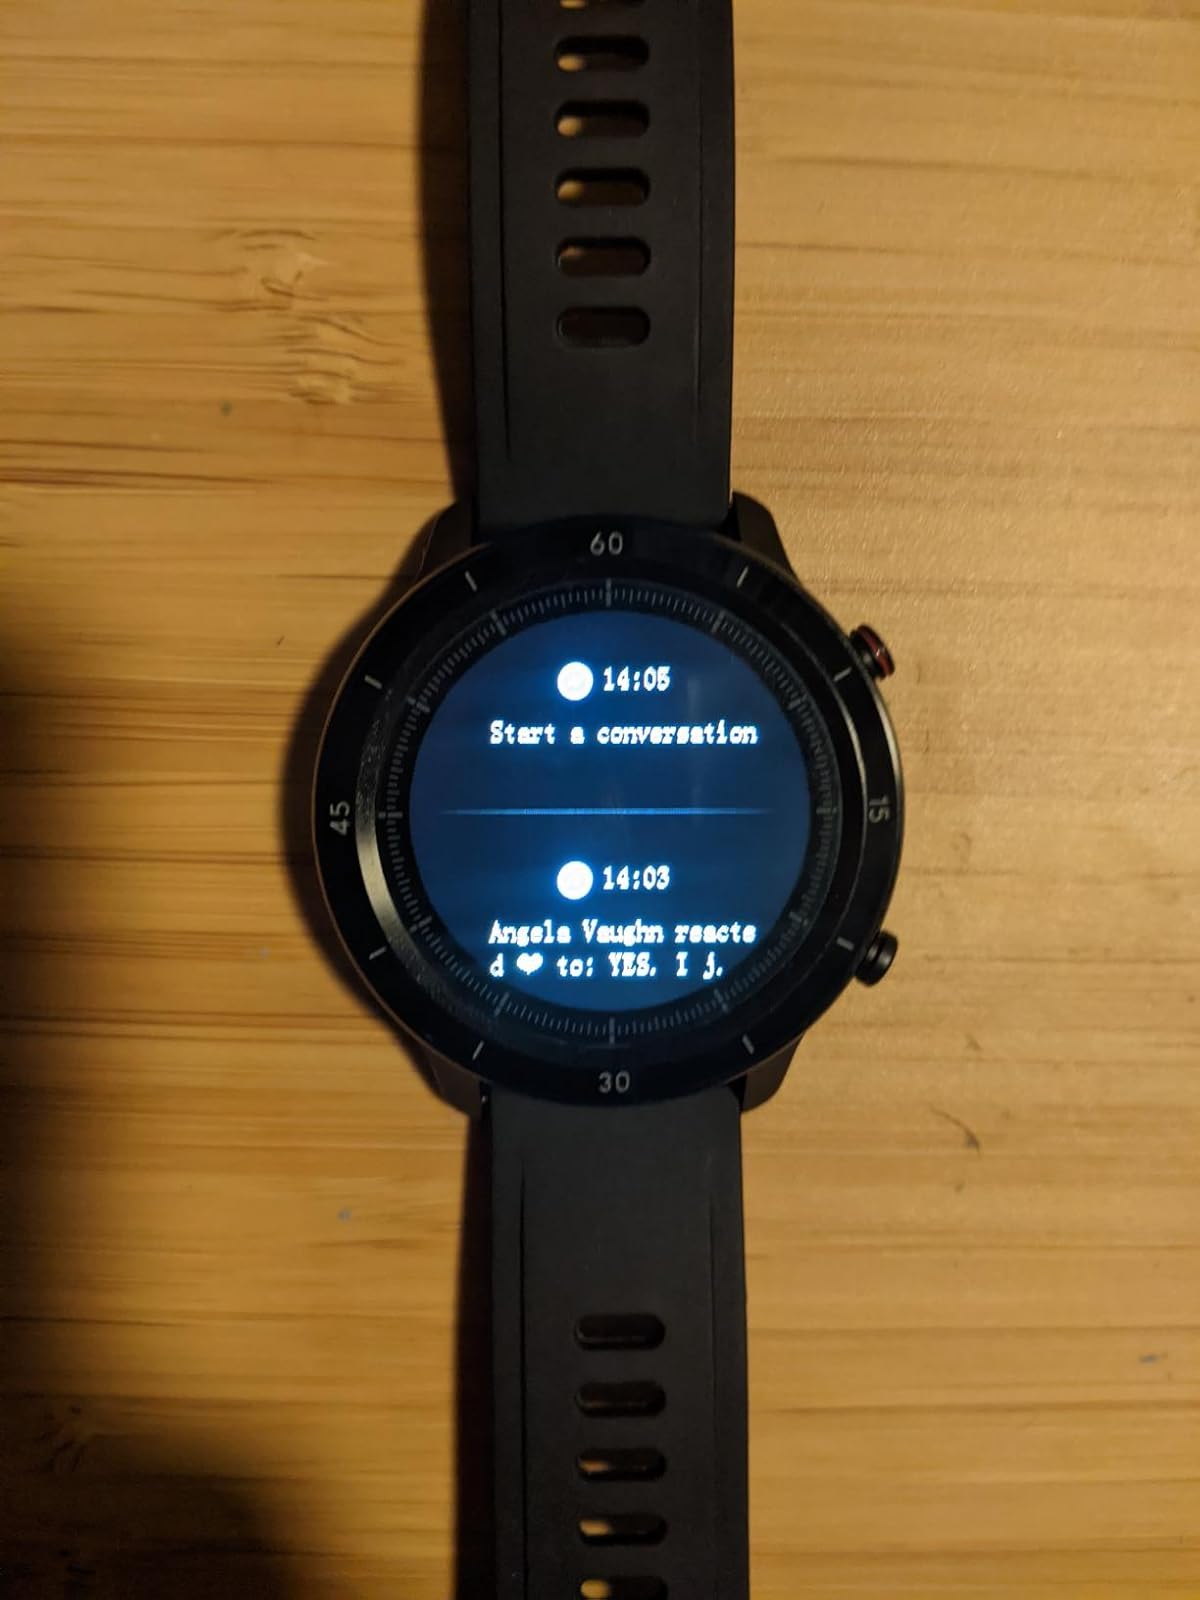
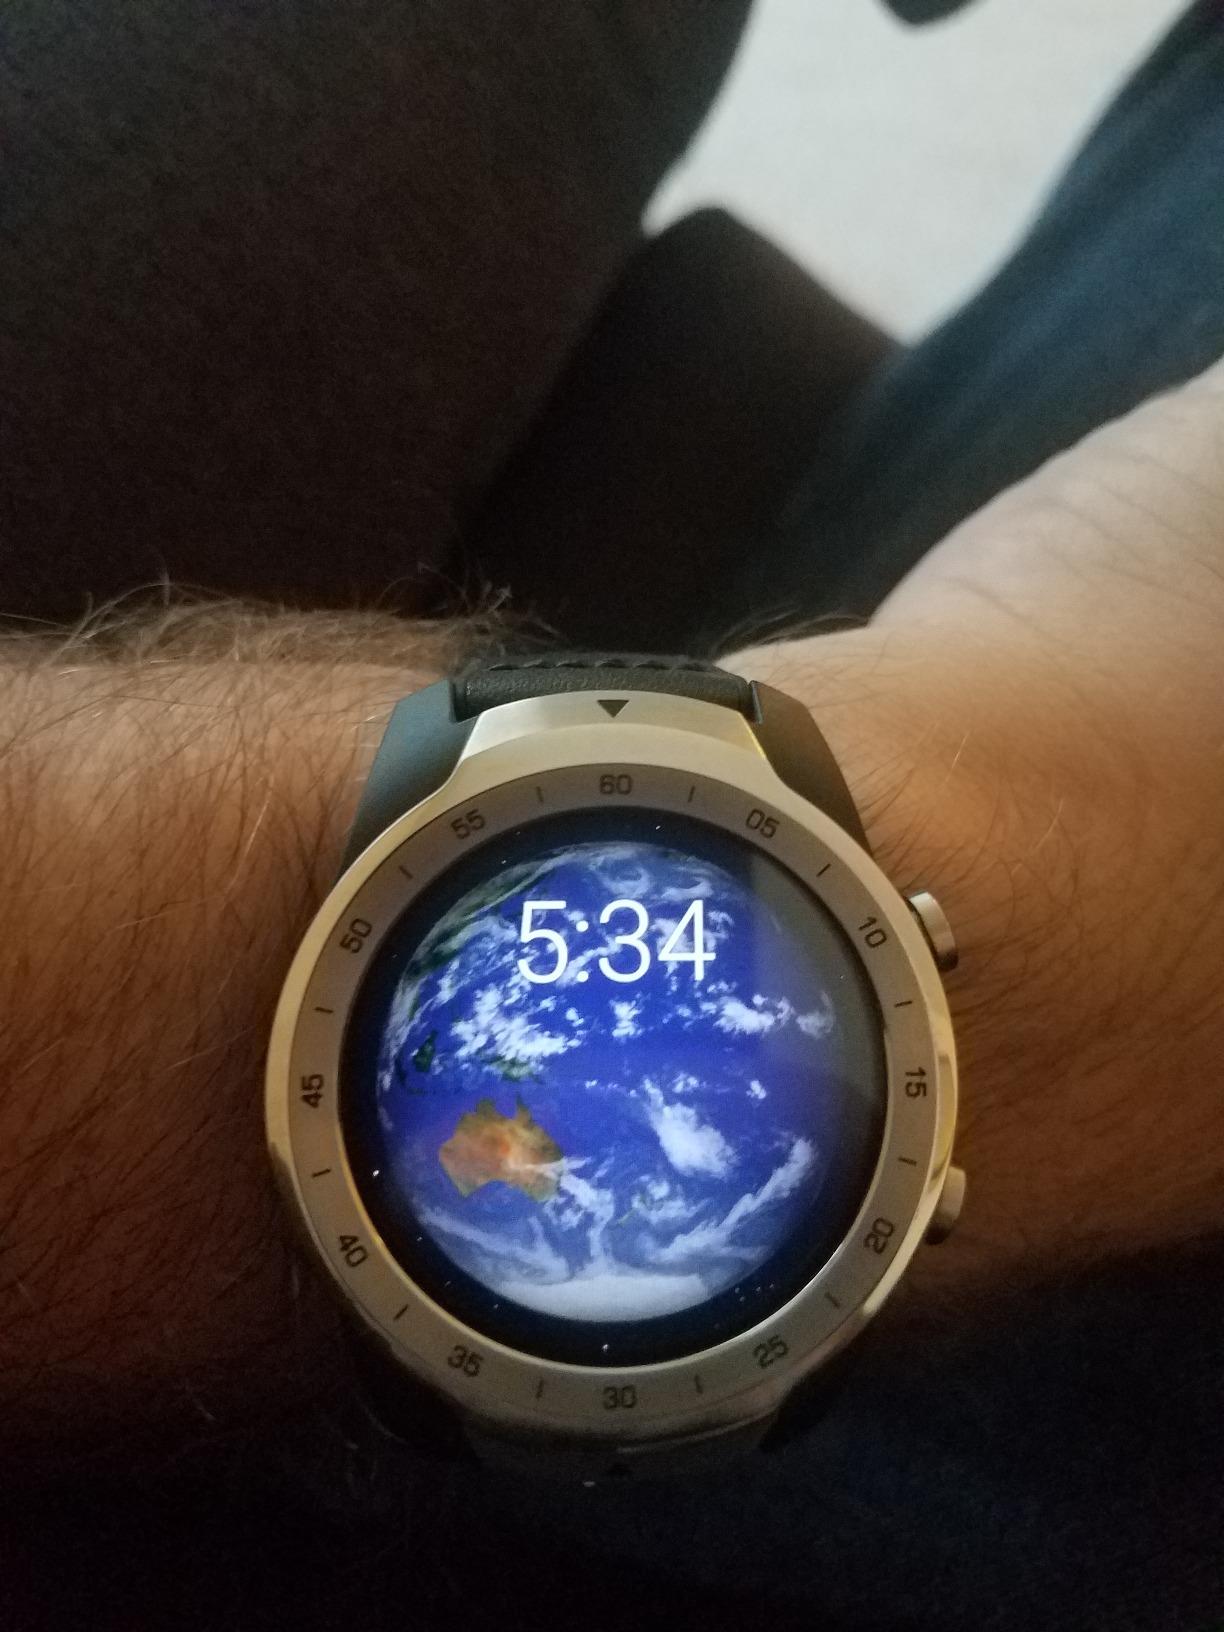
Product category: smartwatch
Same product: no